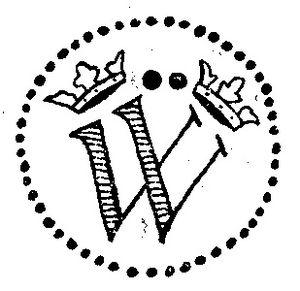
L'histoire des Wallons de Suède est initiée par Guillaume de Bèche et Louis De Geer, connu comme le « père de l’industrie suédoise » du fer. Cinq à dix mille Wallons émigrèrent alors en Suède, travaillant principalement dans l'industrie de l'acier. Dans les années 1920, ils sont proposés comme modèle mythique aux travailleurs suédois par les syndicalistes.